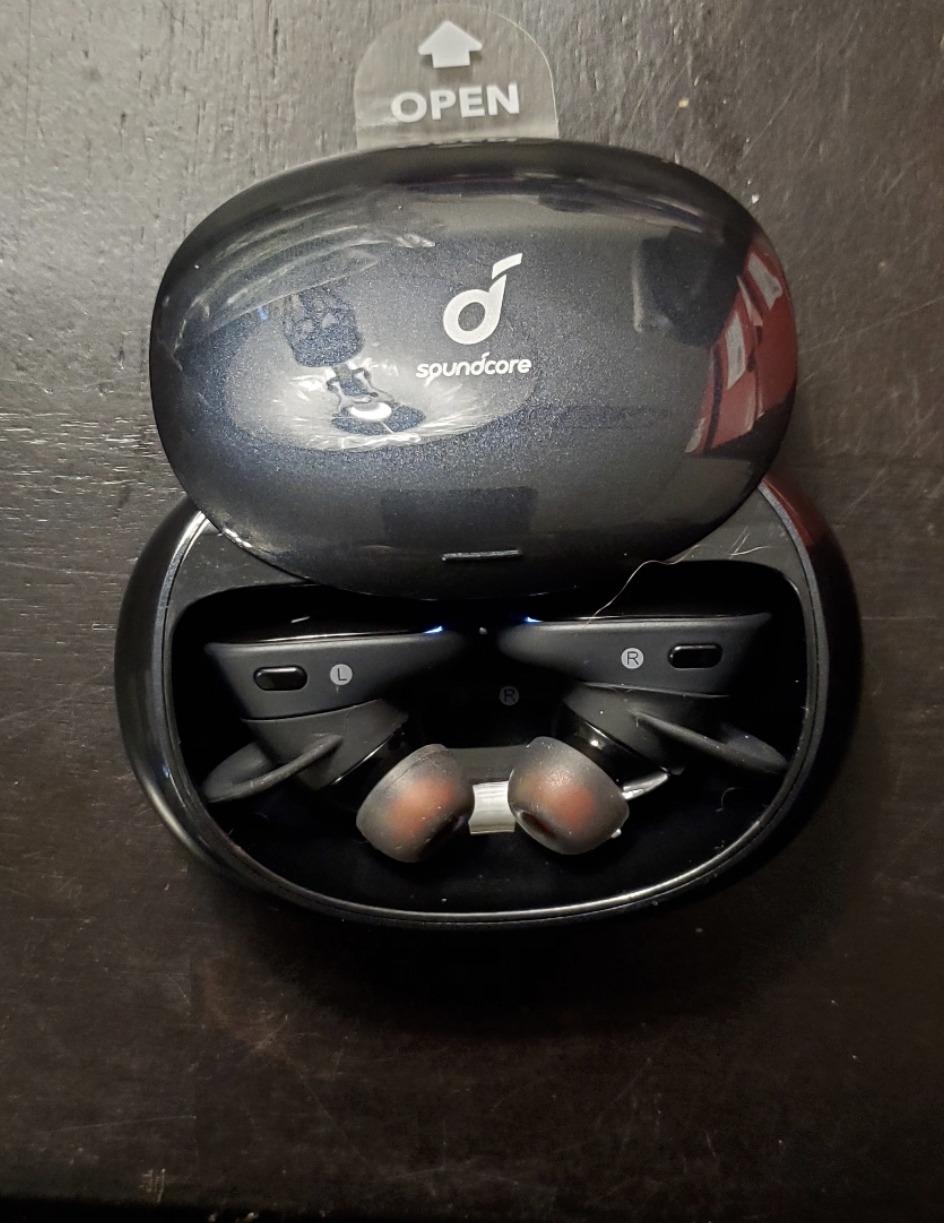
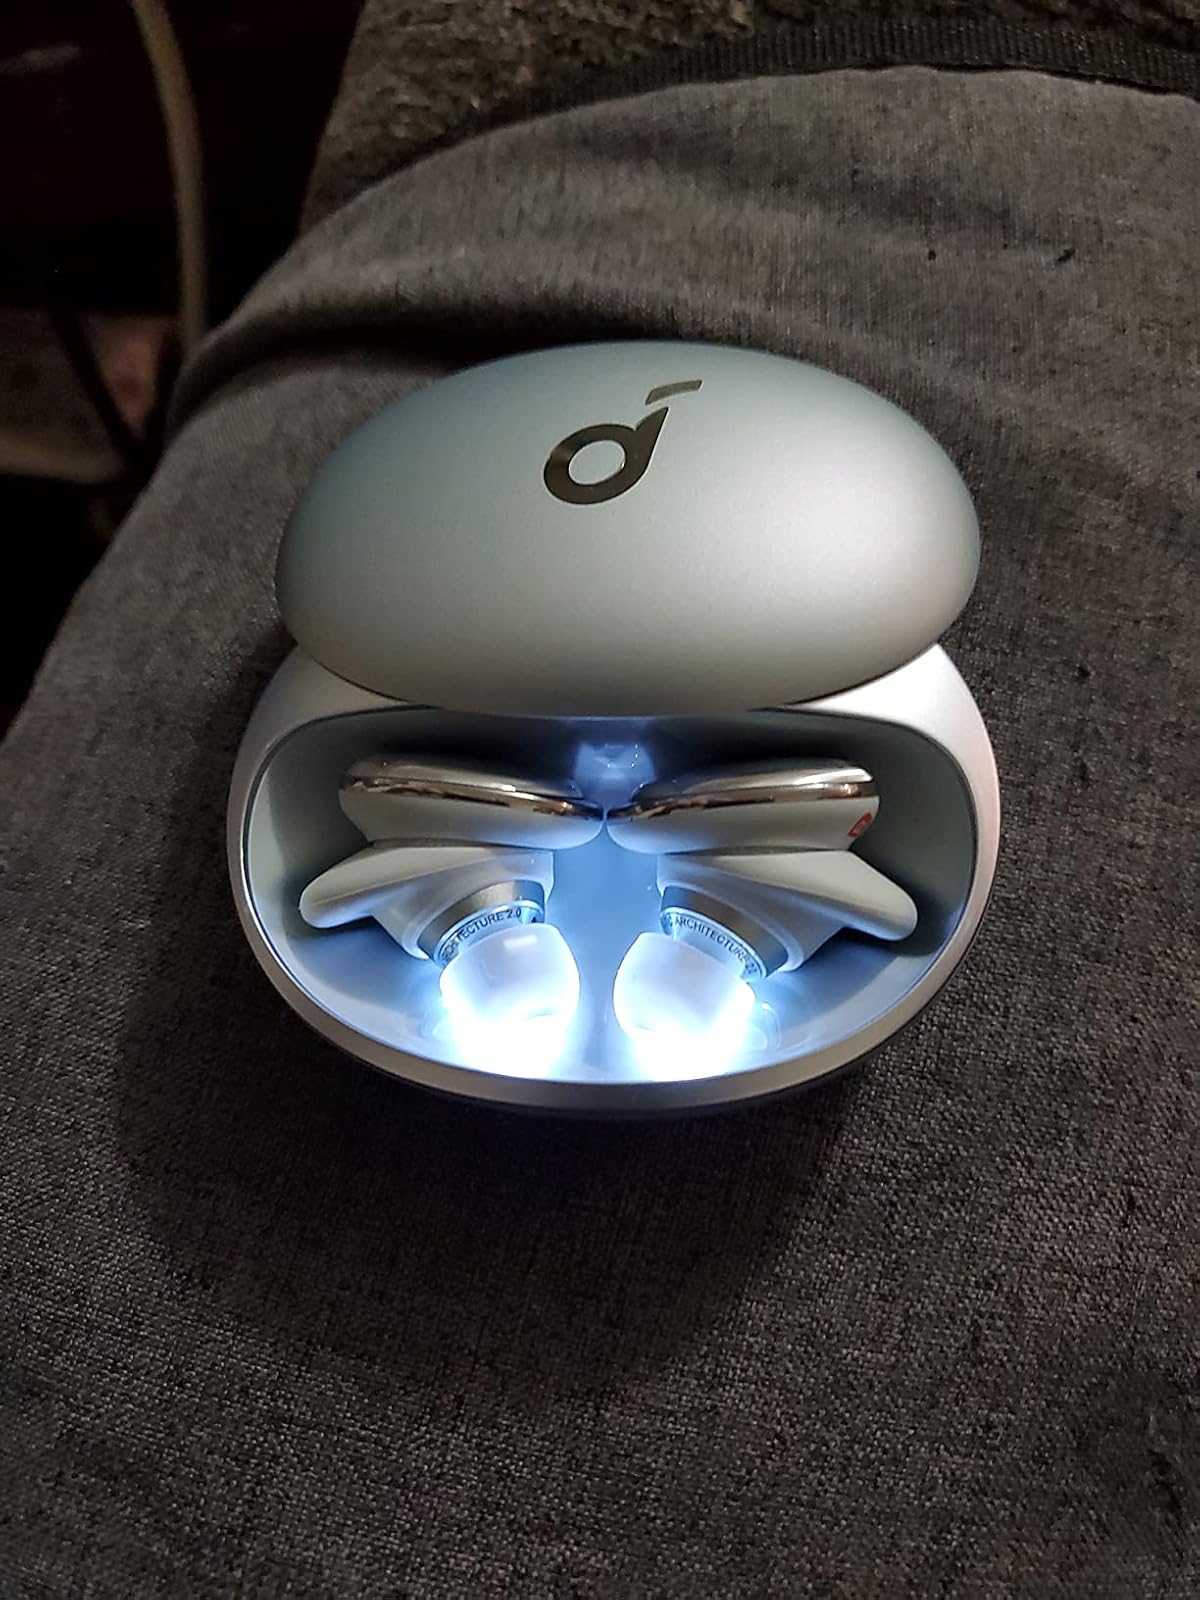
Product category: earbuds
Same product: no